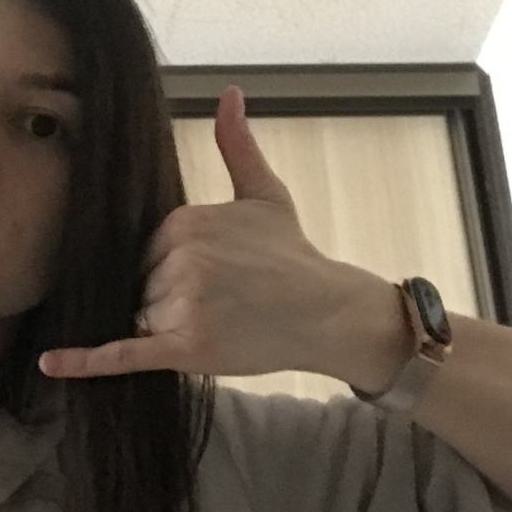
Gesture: call